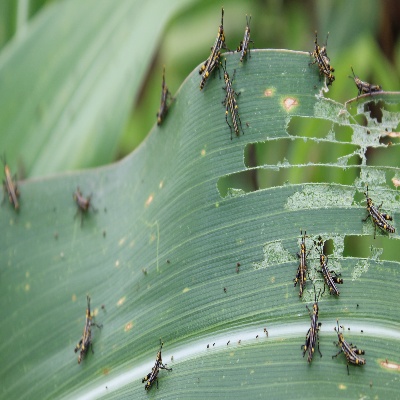
Crop: Maize
Condition: grasshoper